Winter Landscape with a Bird Trap

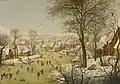
Copy by Pieter Brueghel II sold in July 2014 by Sotheby's London for £3.4 million

Of the 127 documented copies in 2000, Ertz lists 45 as by Pieter Brueghel the Younger, 51 doubtful, and 31 rejected-but-notable, and all of these were created in the 17th century. Pieter Brueghel the Younger's dated copies range between 1601 and 1626. Since 2000 the discussion has continued and possibly this painting employs motifs from some earlier lost original by Bruegel's younger son Jan Brueghel the Elder, along the lines of "The Hunters in the Snow". This view has not attracted support in subsequent scholarship.